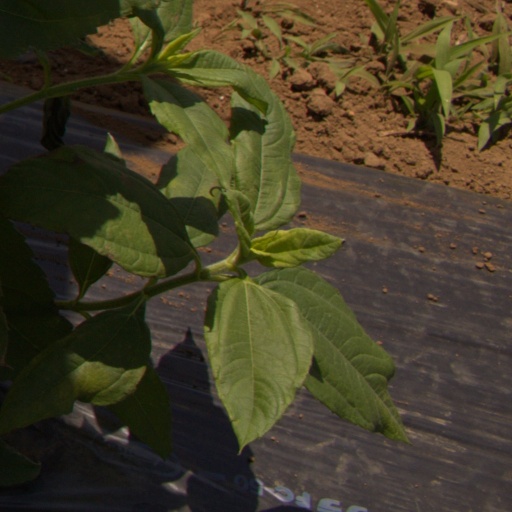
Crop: Jerusalem artichoke